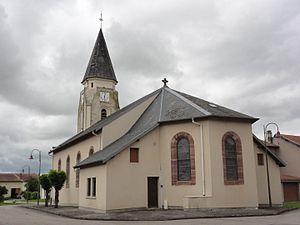
Coincourt (M-et-M) église
Coincourt est une commune française située dans le département de Meurthe-et-Moselle en région Grand Est.